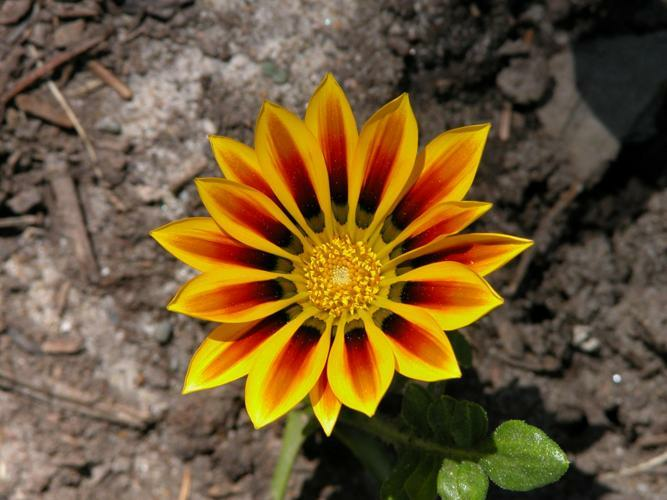
Flower: gazania